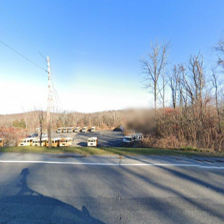
Label: streetView